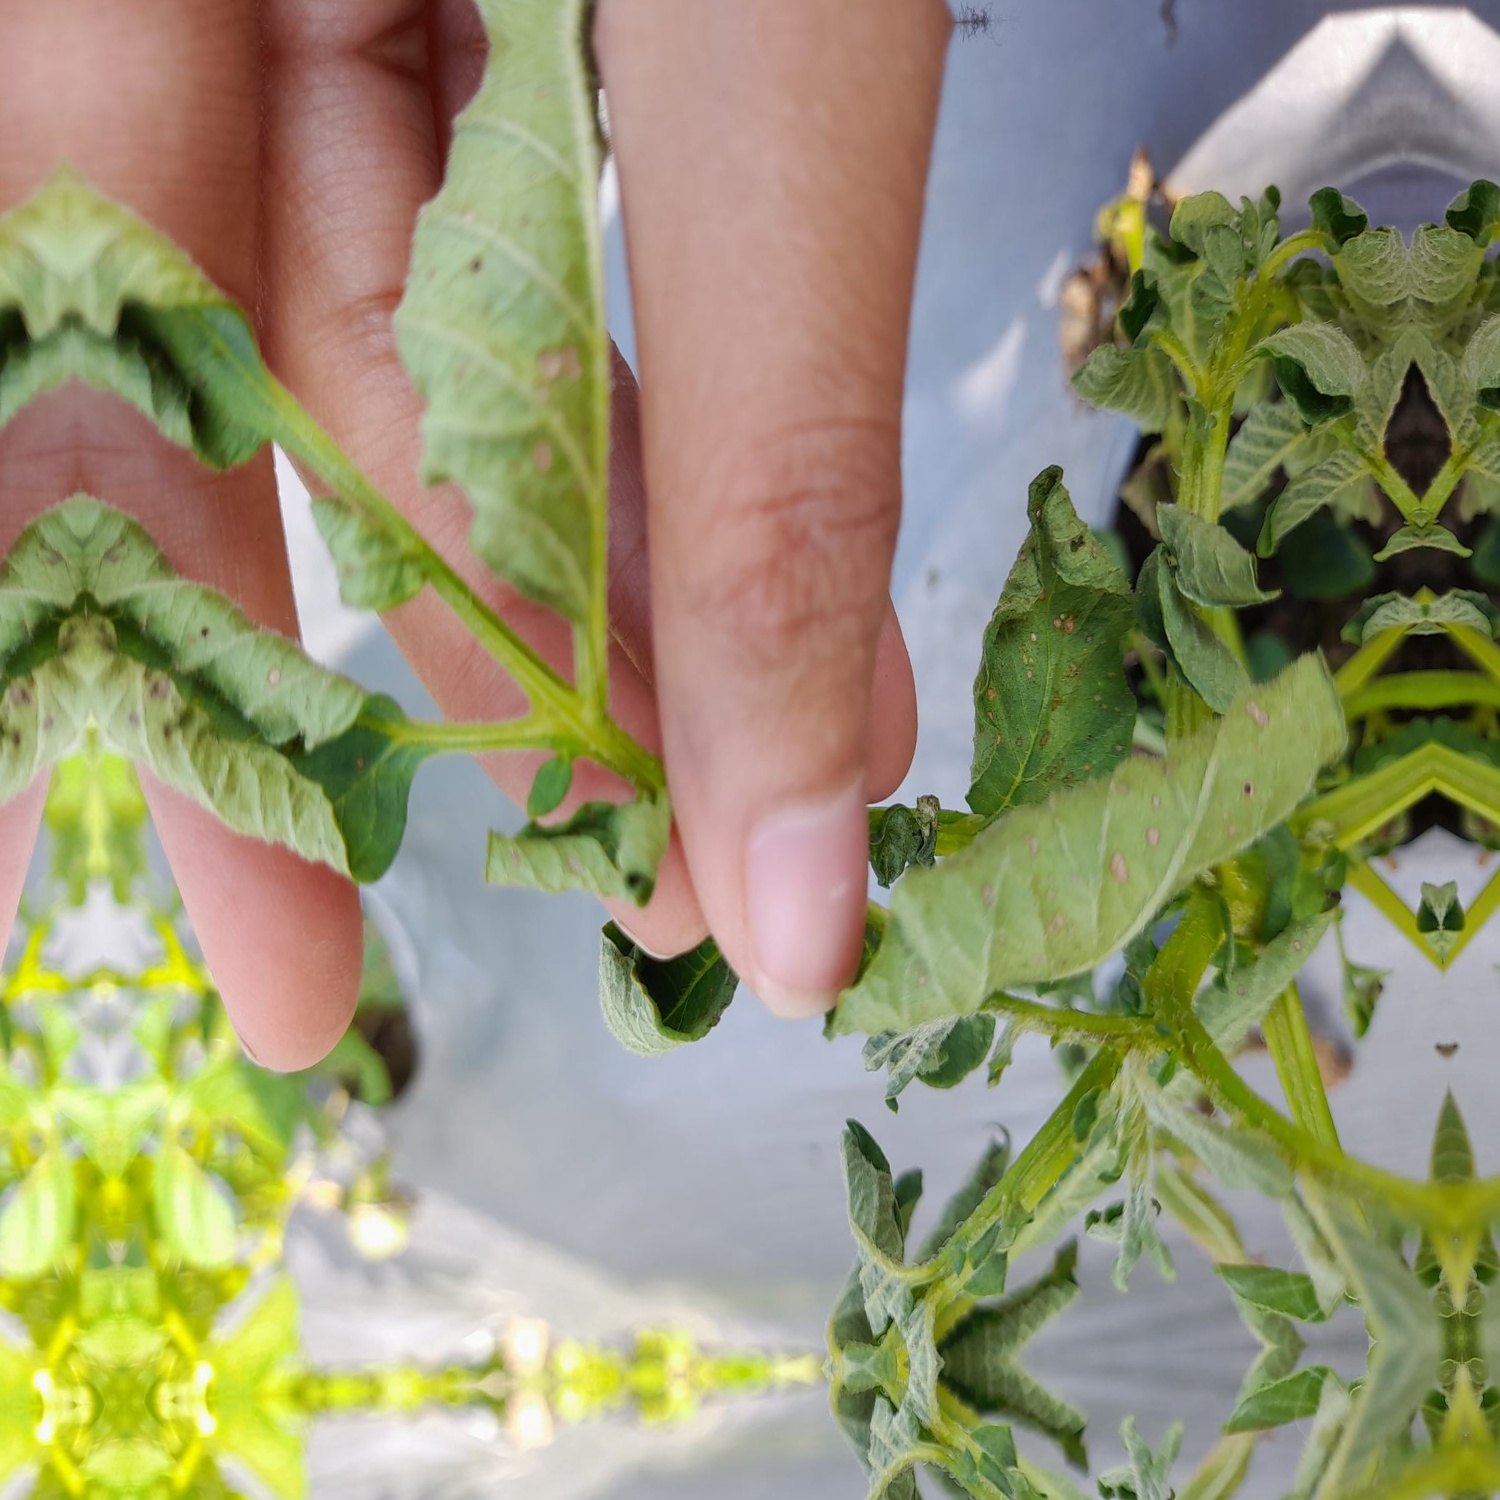
Etiqueta: Pudricion_Parda